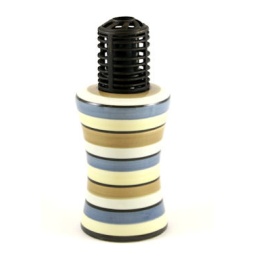
Part of the Hoopnotica Collection, the Yuppie Denim &amp;amp; Khaki glass fragrance lamp comes with a decorative crown in black.